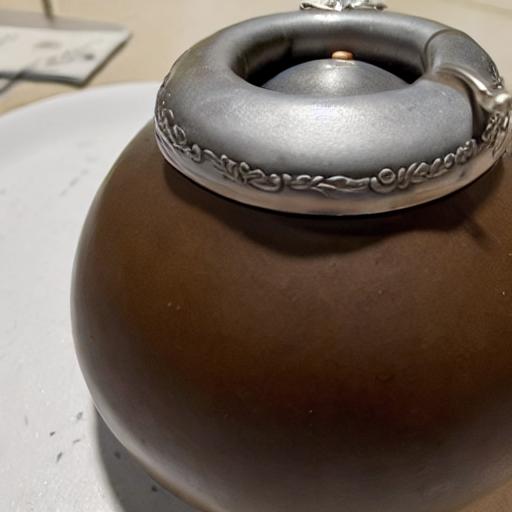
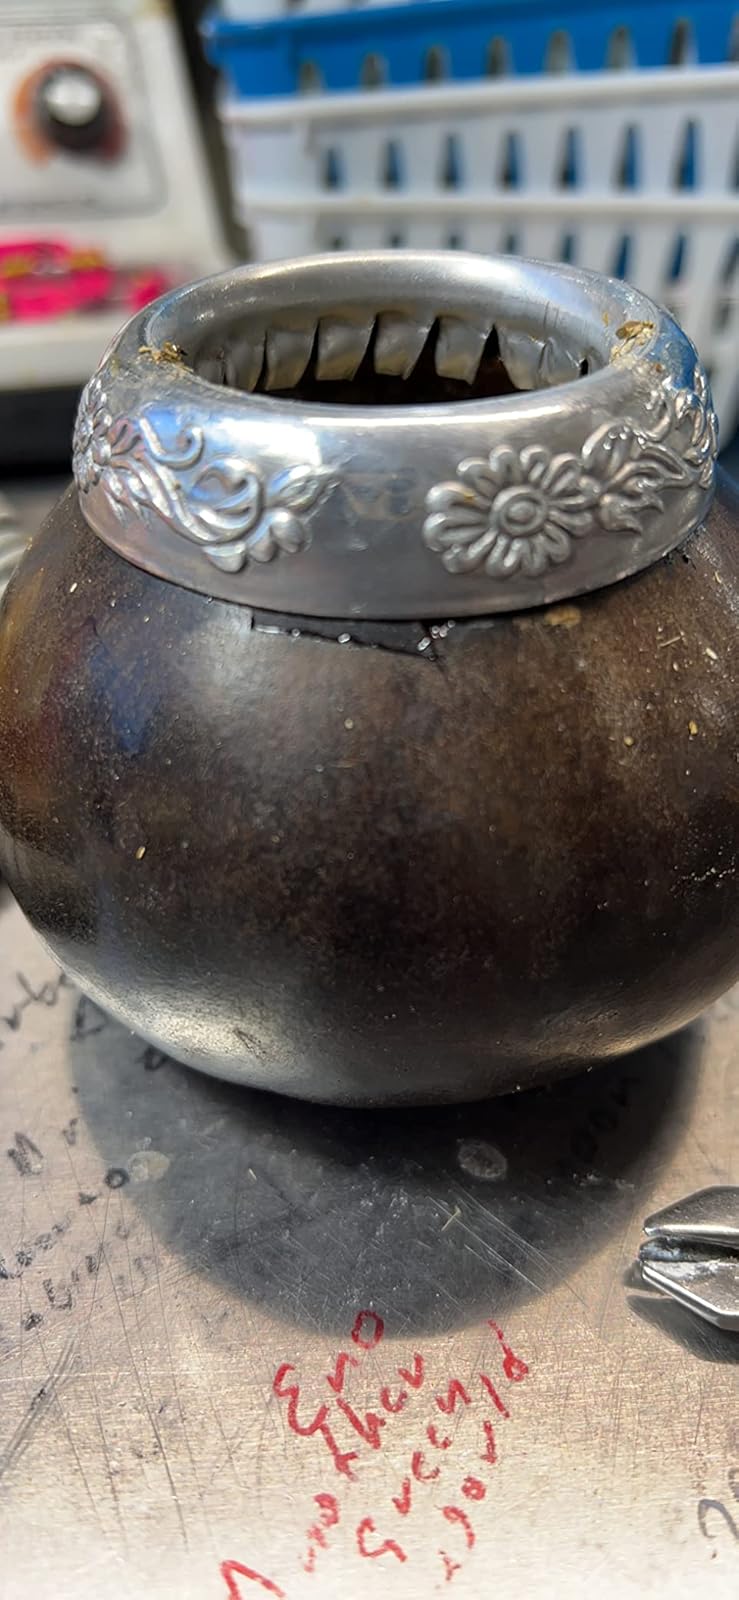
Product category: items_tea
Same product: no